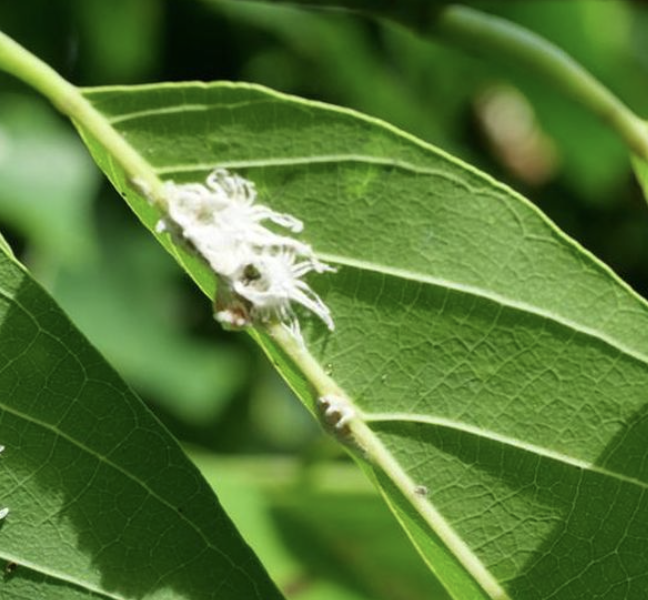
Label: mealybug_infestation